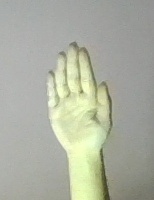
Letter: seen